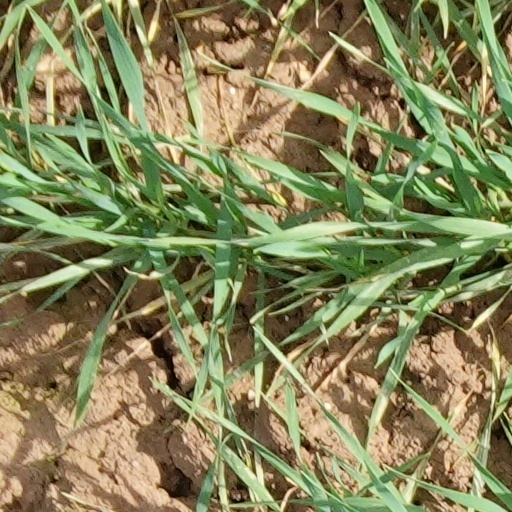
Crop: wheat